72nd World Science Fiction Convention

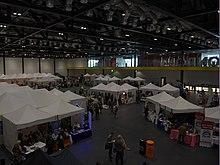
The Loncon fan village, where the bids had their tables and bid parties.

At the March 2012 filing deadline, only one committee who had announced a bid to hold the 72nd World Science Fiction Convention had filed the required paperwork to be on the site selection ballot. That bid, "London in 2014", was chaired by Steve Cooper and Mike Scott.